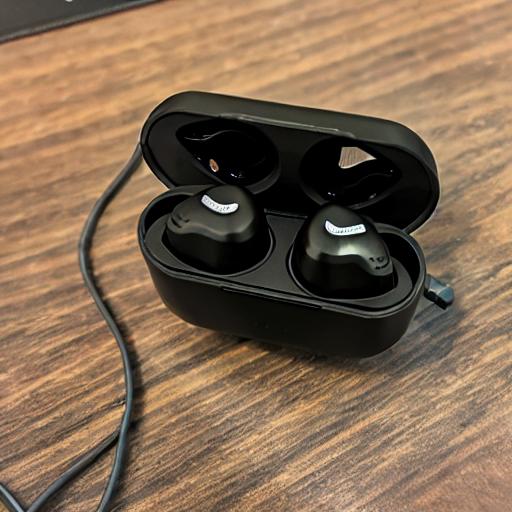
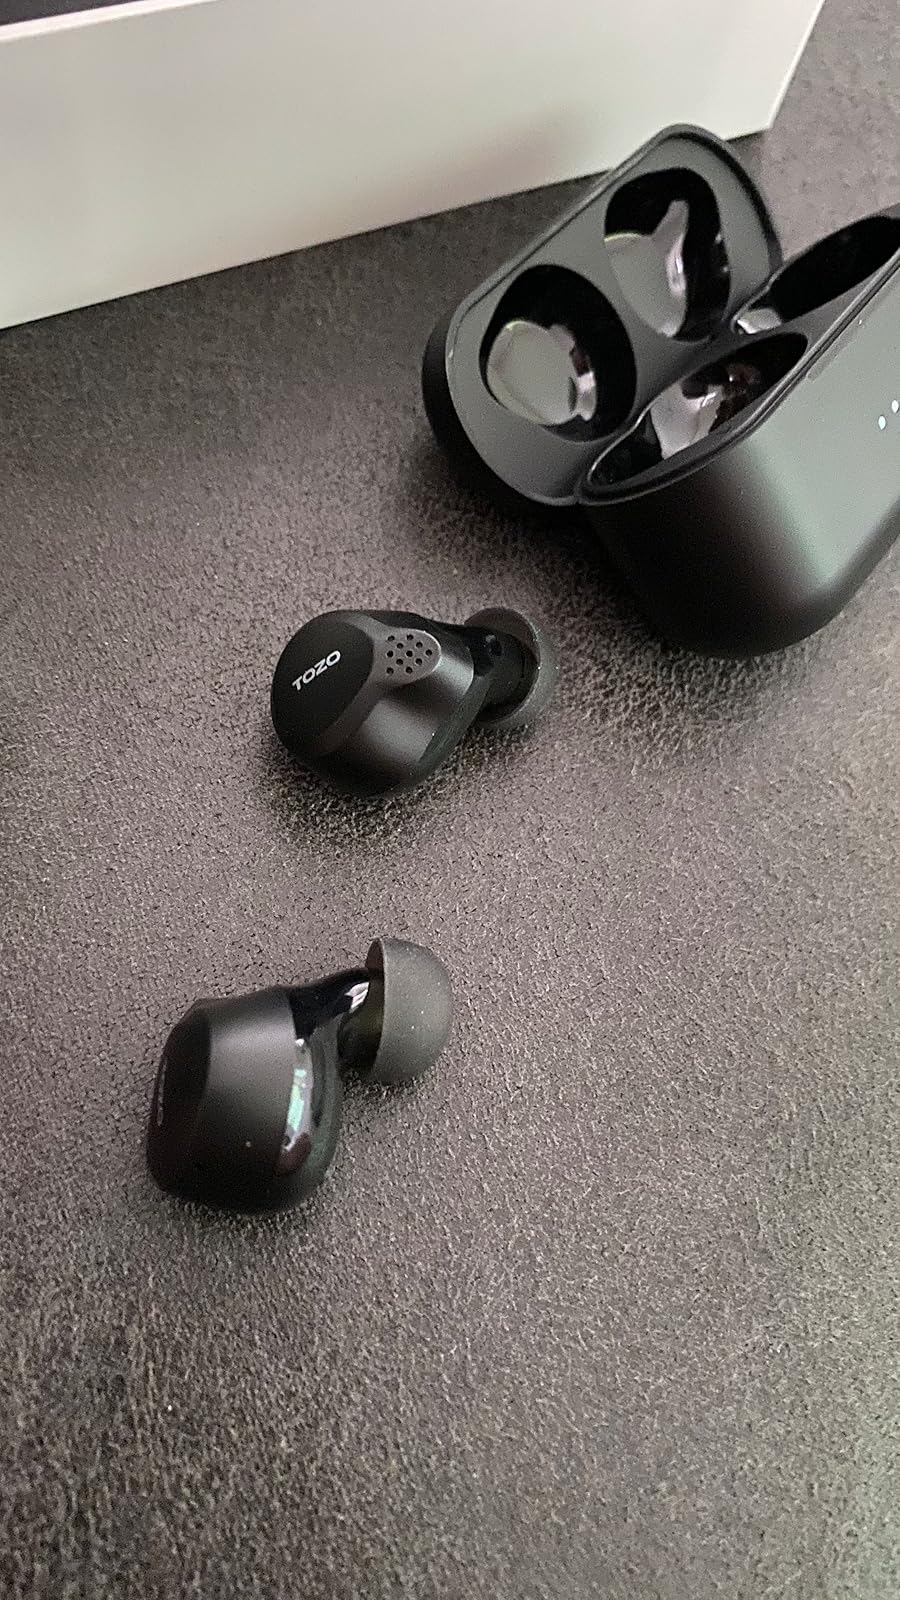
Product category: earbuds
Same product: no